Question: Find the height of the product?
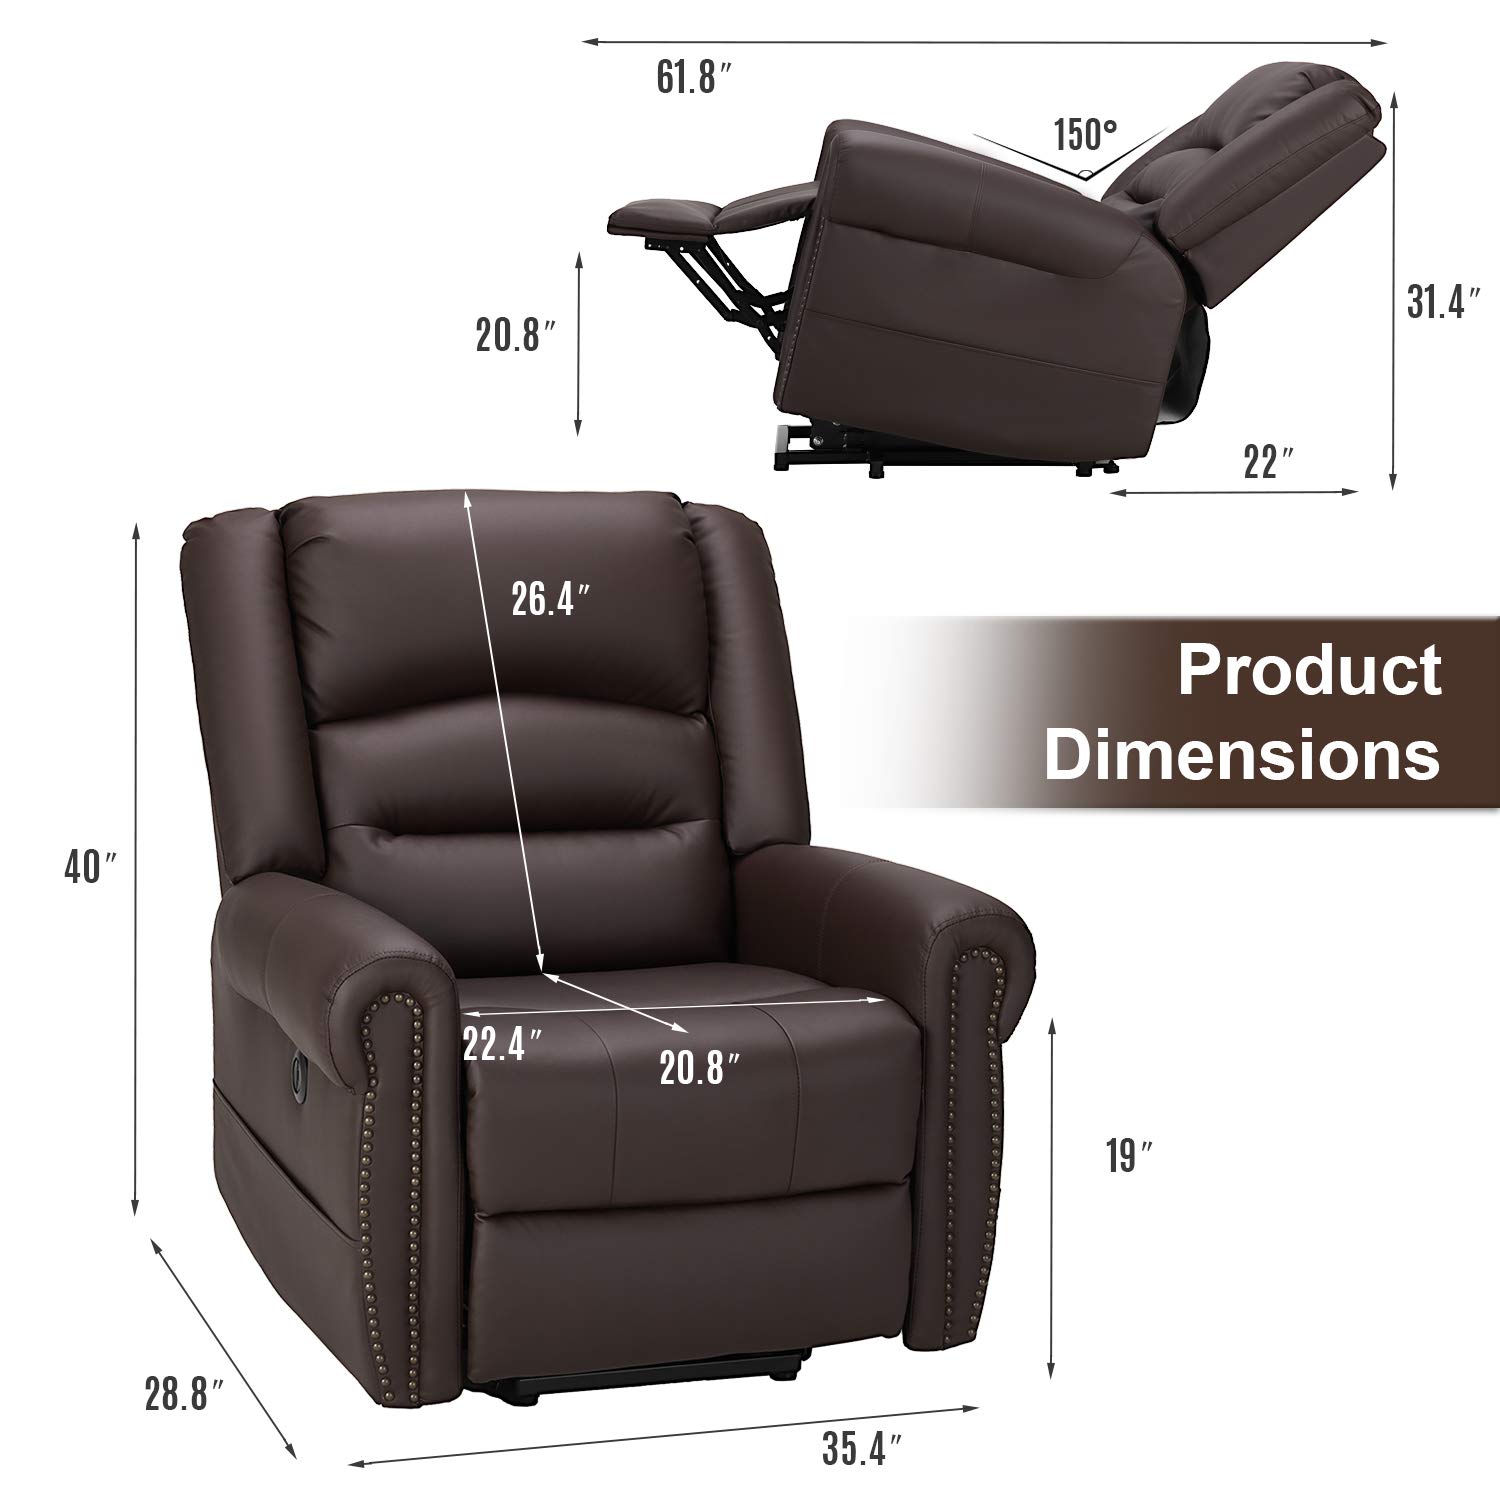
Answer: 40.0 inch